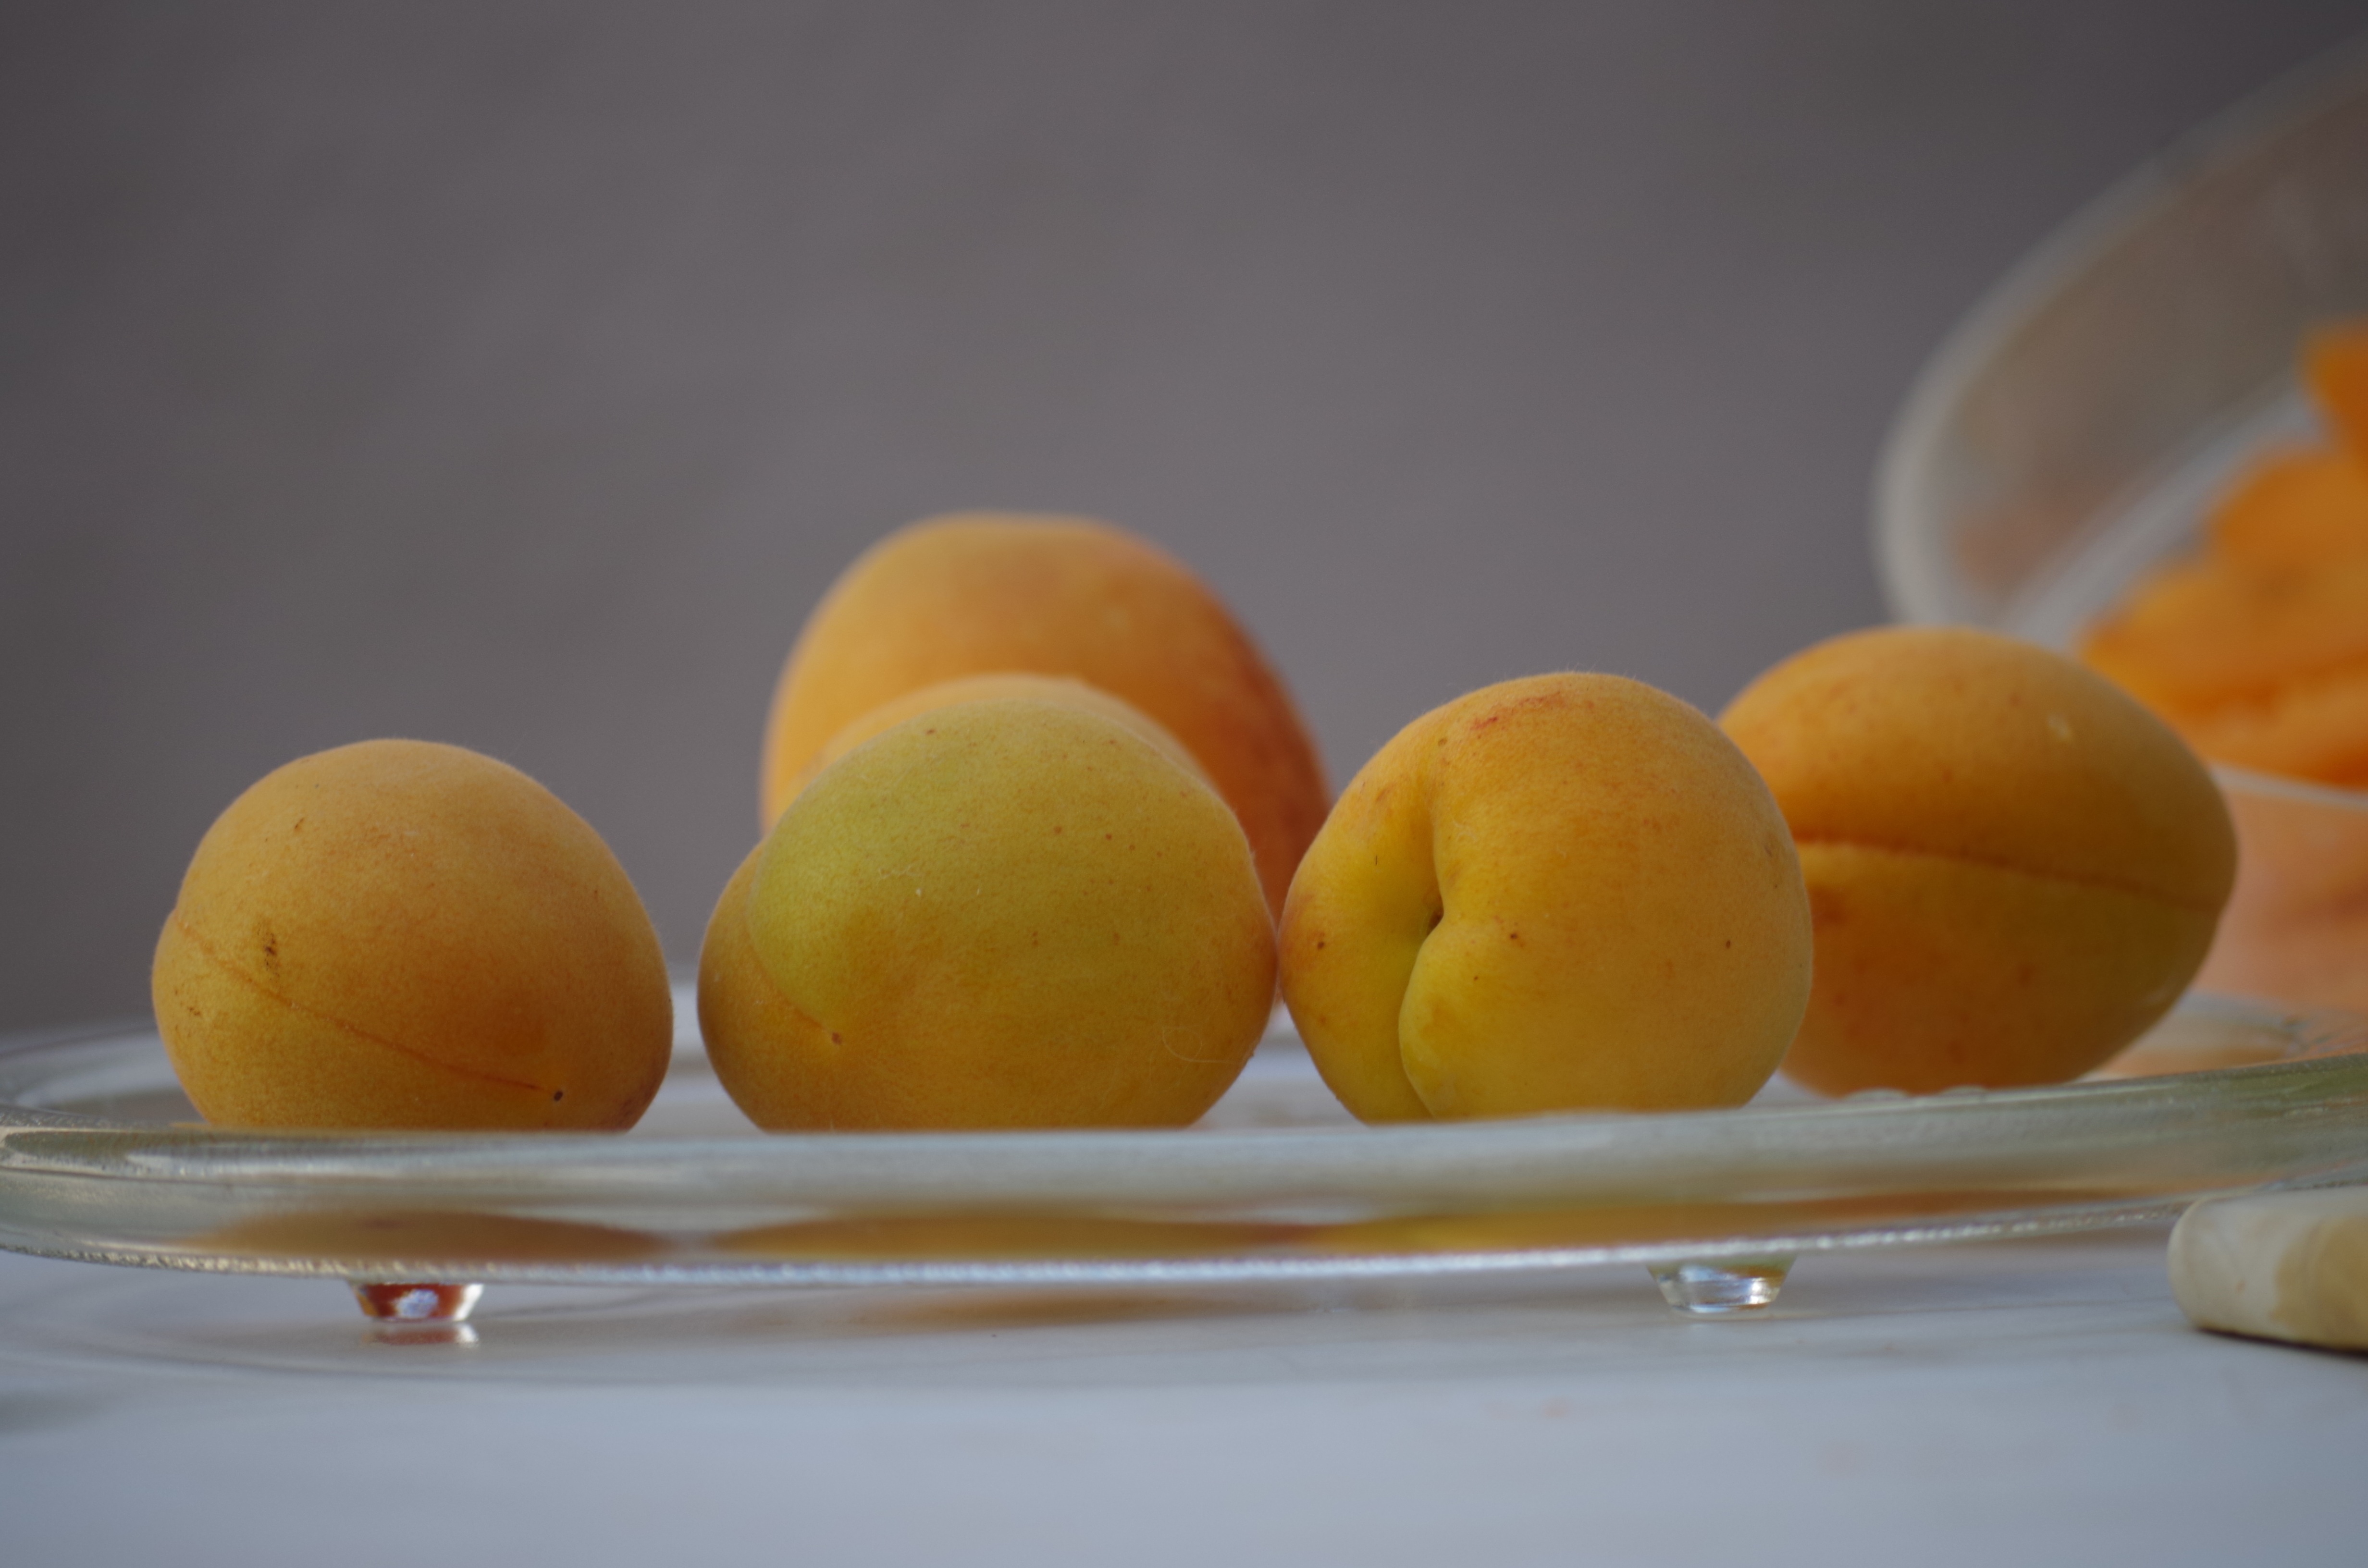
plant, fruit, orange, food, produce, lemon, drying, apricot, peach, fruit tree, clementine, sliced, citrus, apricots, flowering plant, rose family, pips, land plant